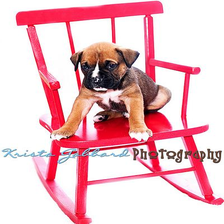
Species: dog
Breed: boxer